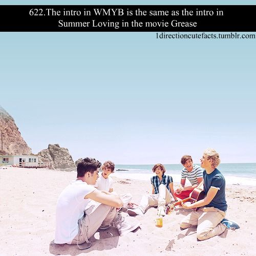
i knew it the first time i heard the song !